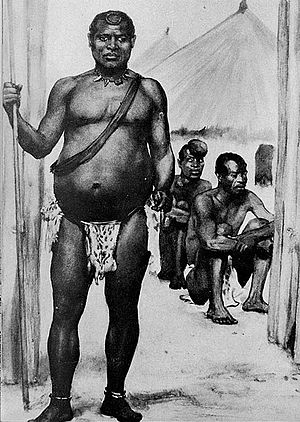
Lobengula
Lobengula Kumalo
Lobengula Kumalo var matabelernes anden og sidste konge. De er nu kendt som ndebelerne.